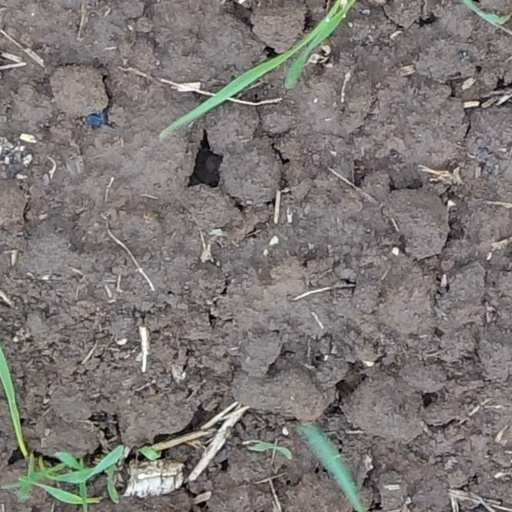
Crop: wheat